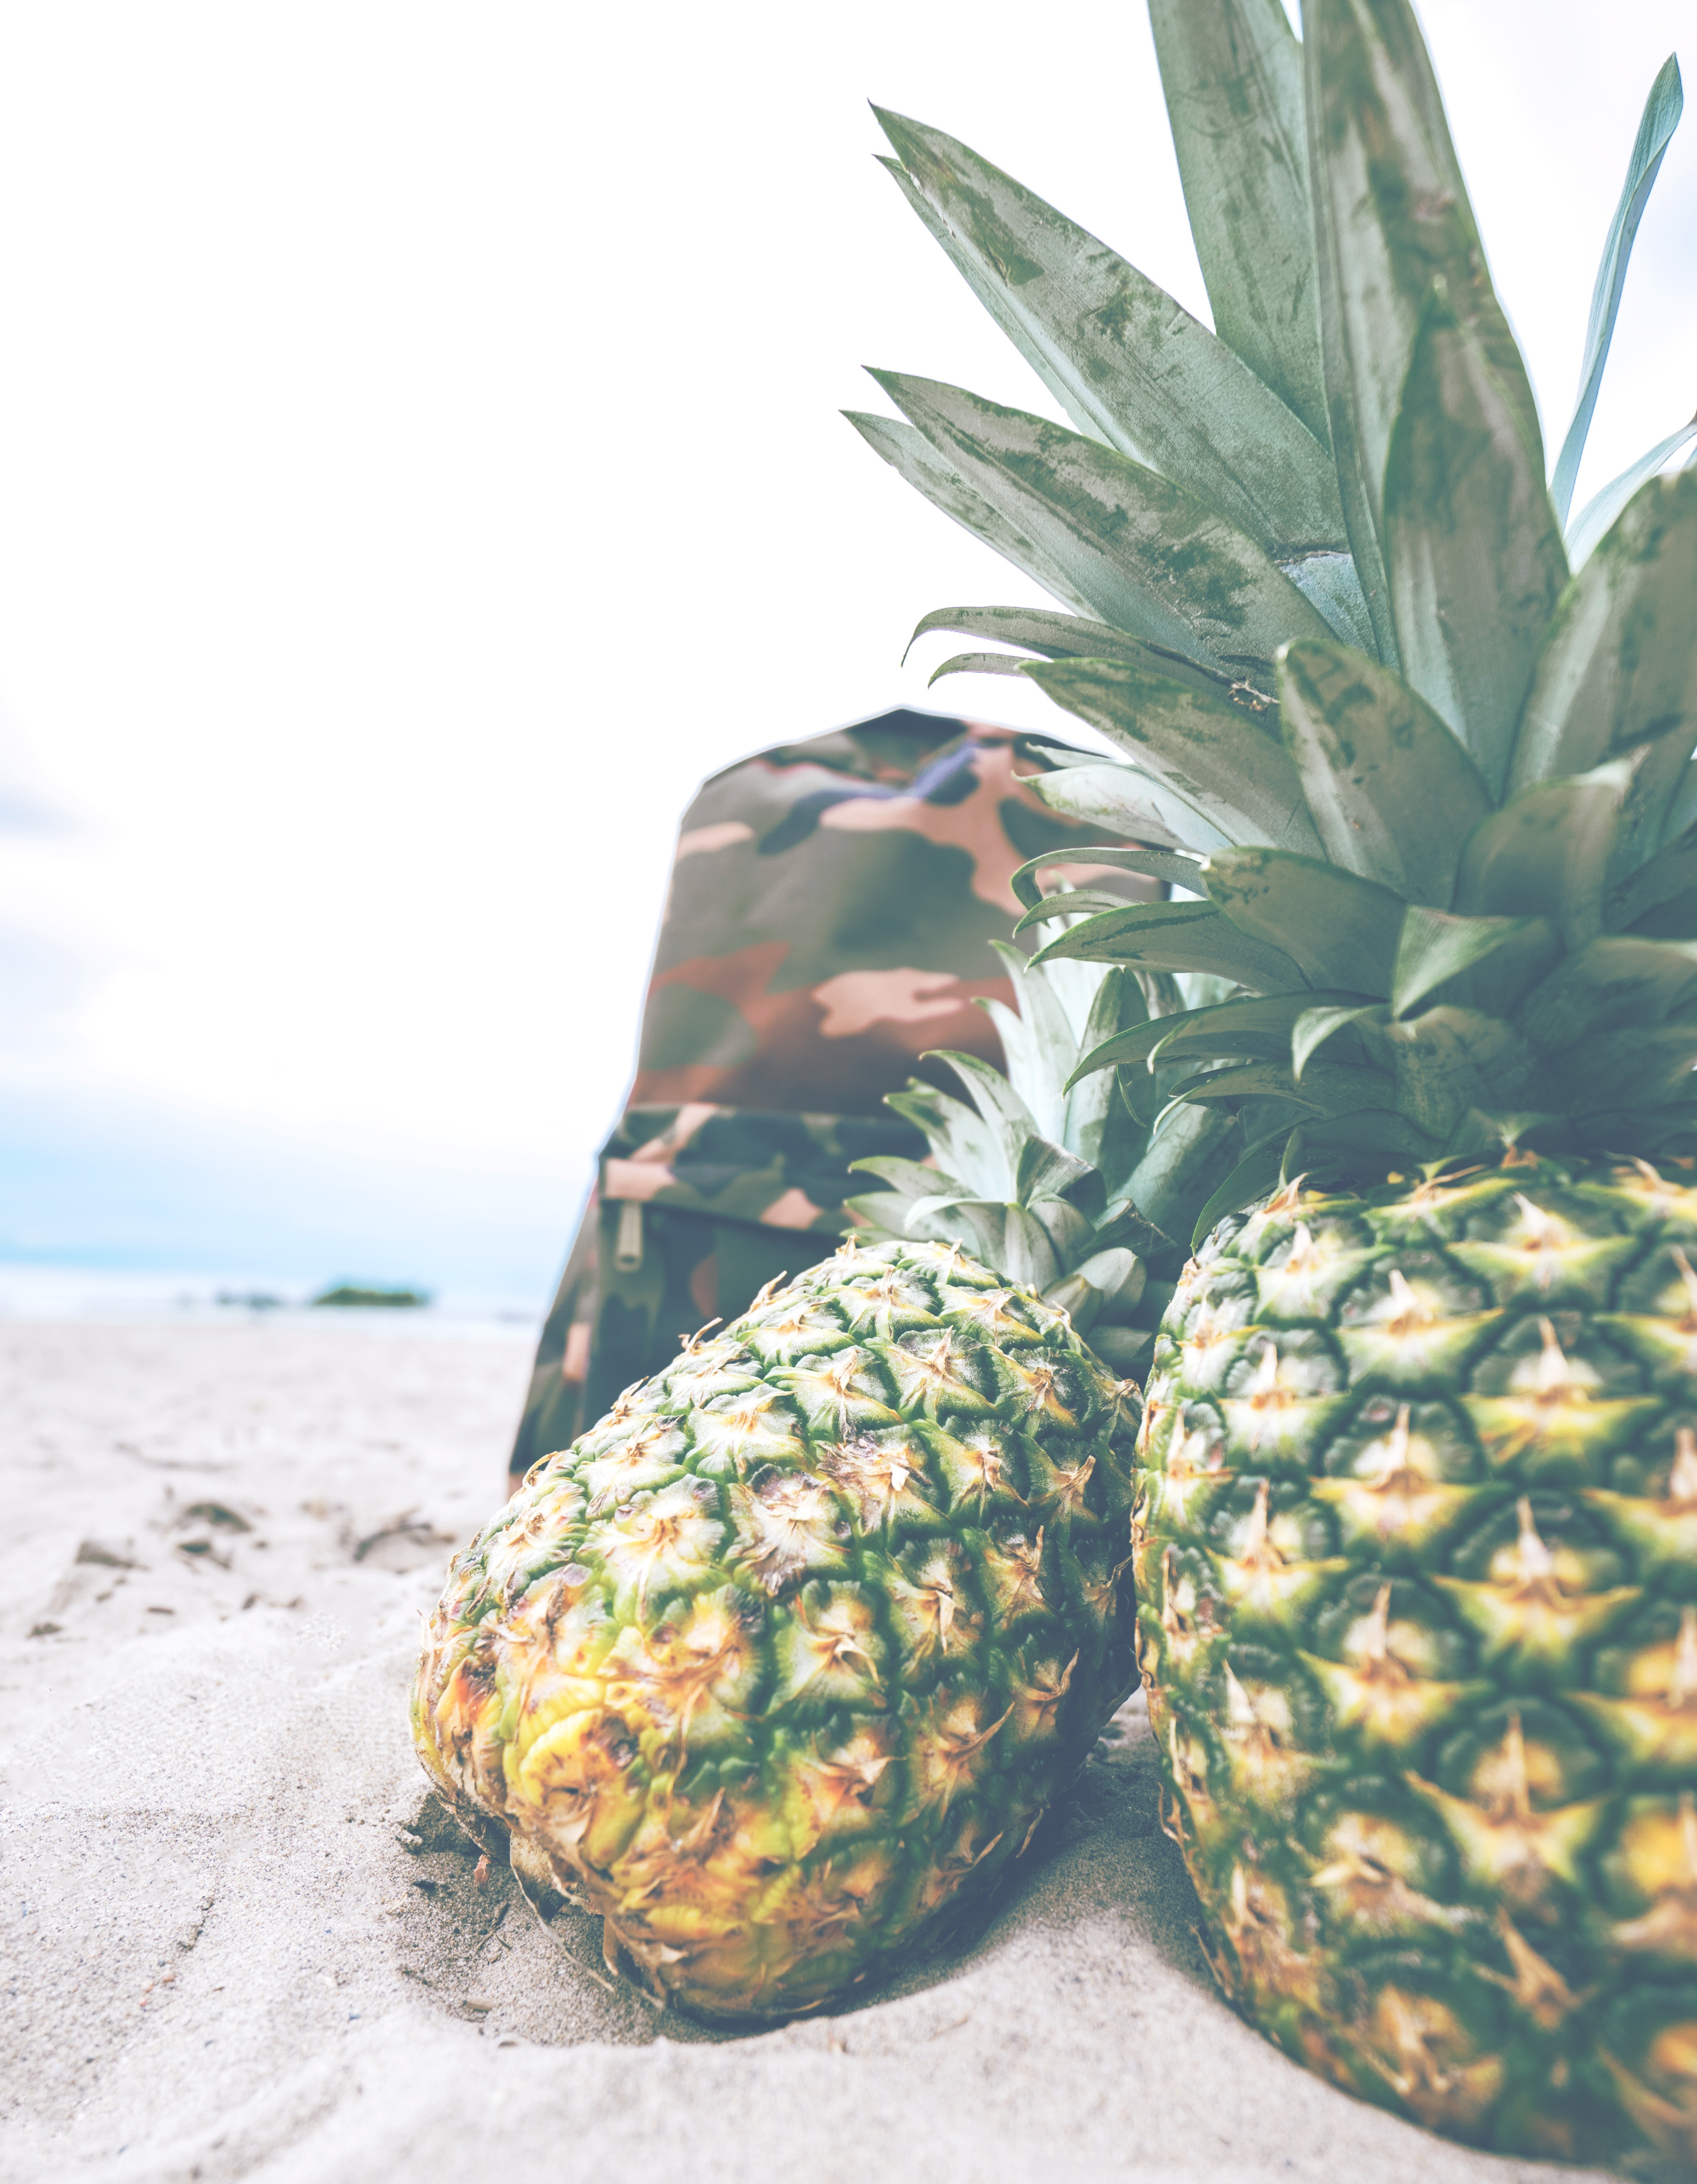
beach, sea, sand, plant, fruit, sweet, backpack, summer, vacation, food, produce, tropical, holiday, leisure, snack, pineapple, coconut, picnic, exotic, pineapples, flowering plant, bromeliaceae, land plant, arecales